Question: Please indicate a possible affordance area of bicycle that can be used for sitting
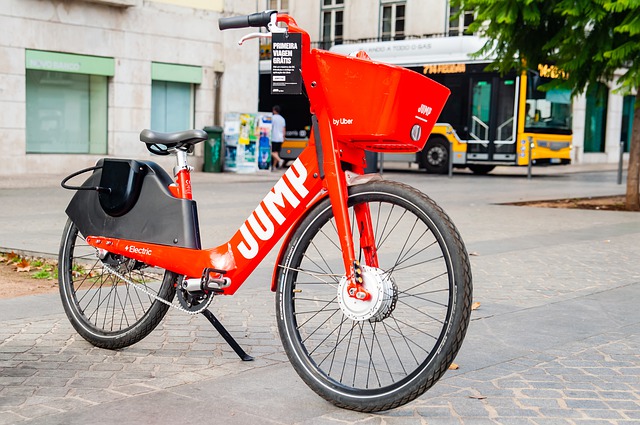
Answer: [139, 127.5, 207, 157.5]